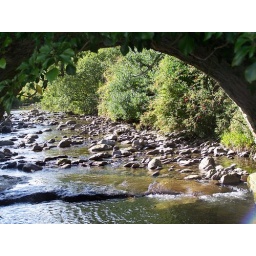
river under the bridge